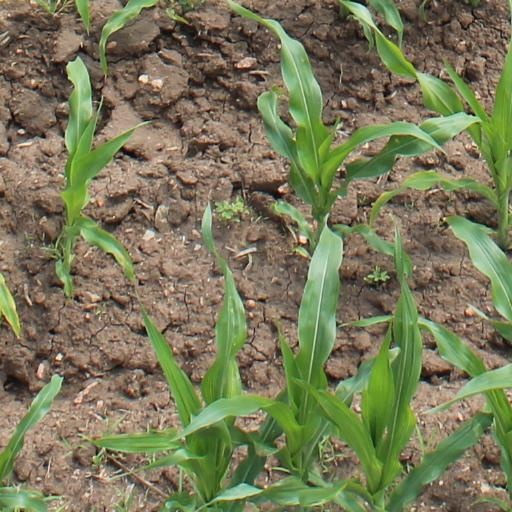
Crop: maize; corn